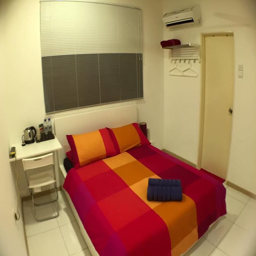
the room with queen bed